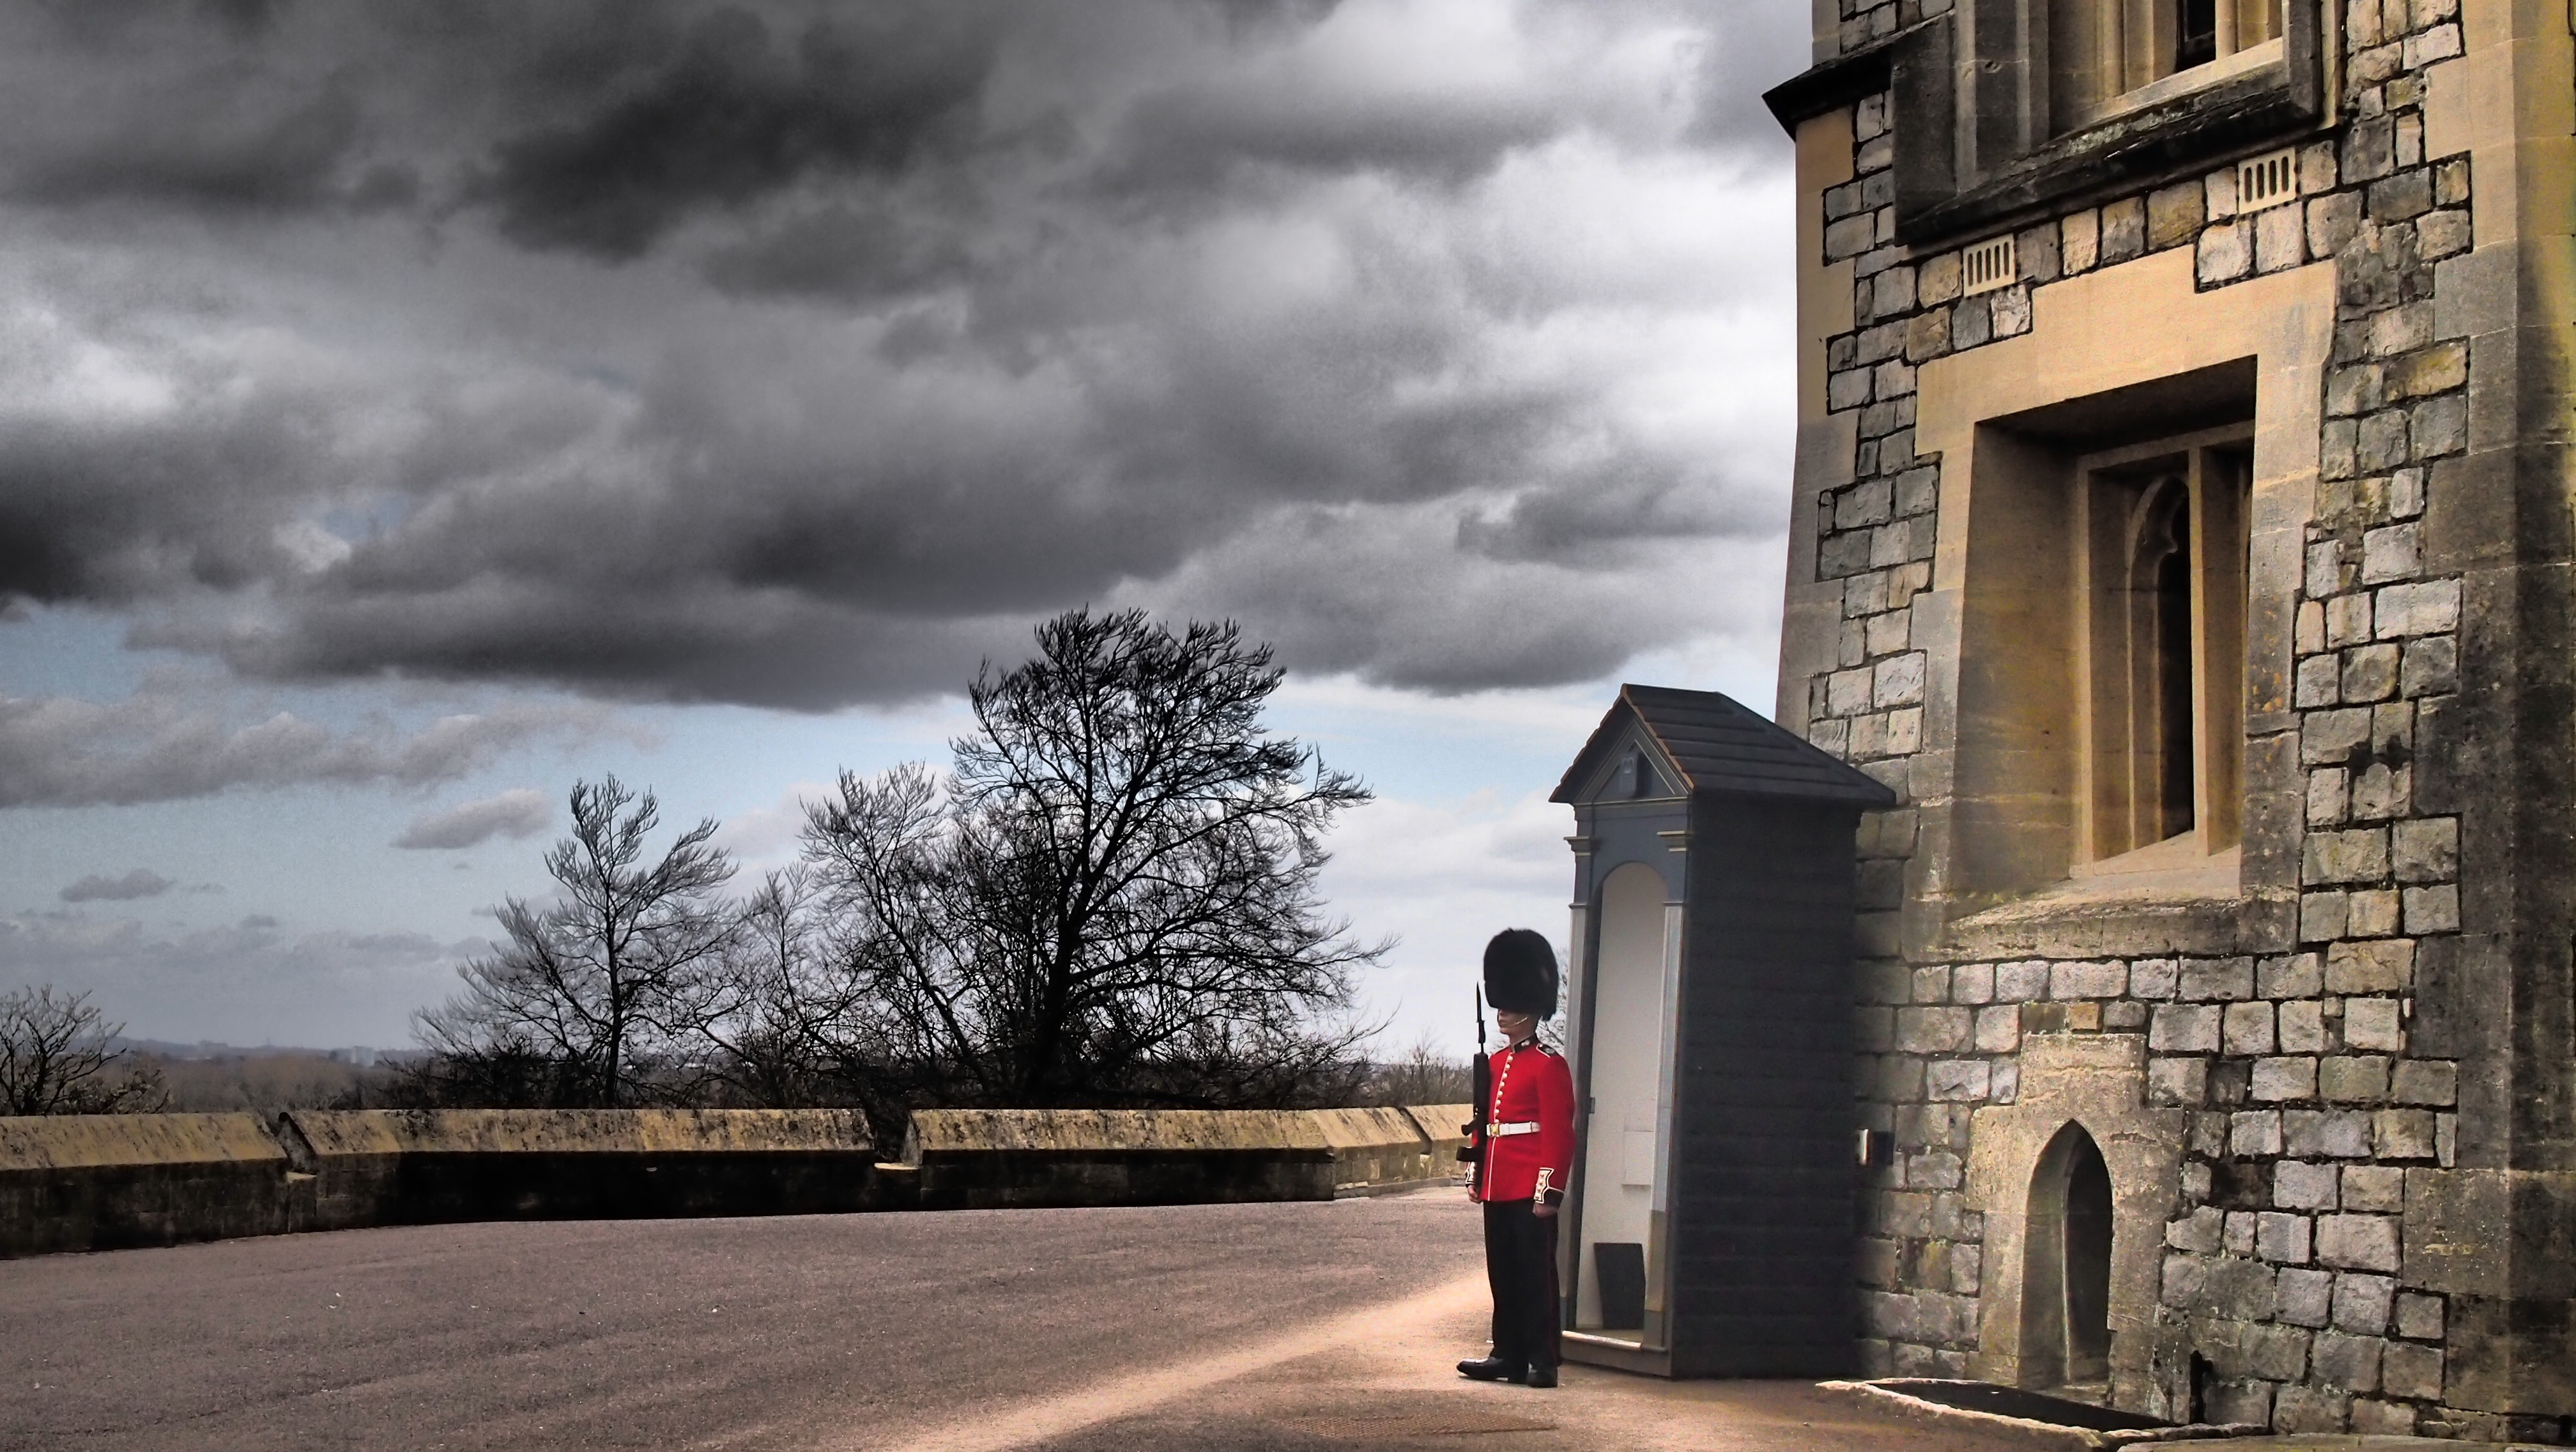
architecture, road, town, park, london, windsor castle, urban area